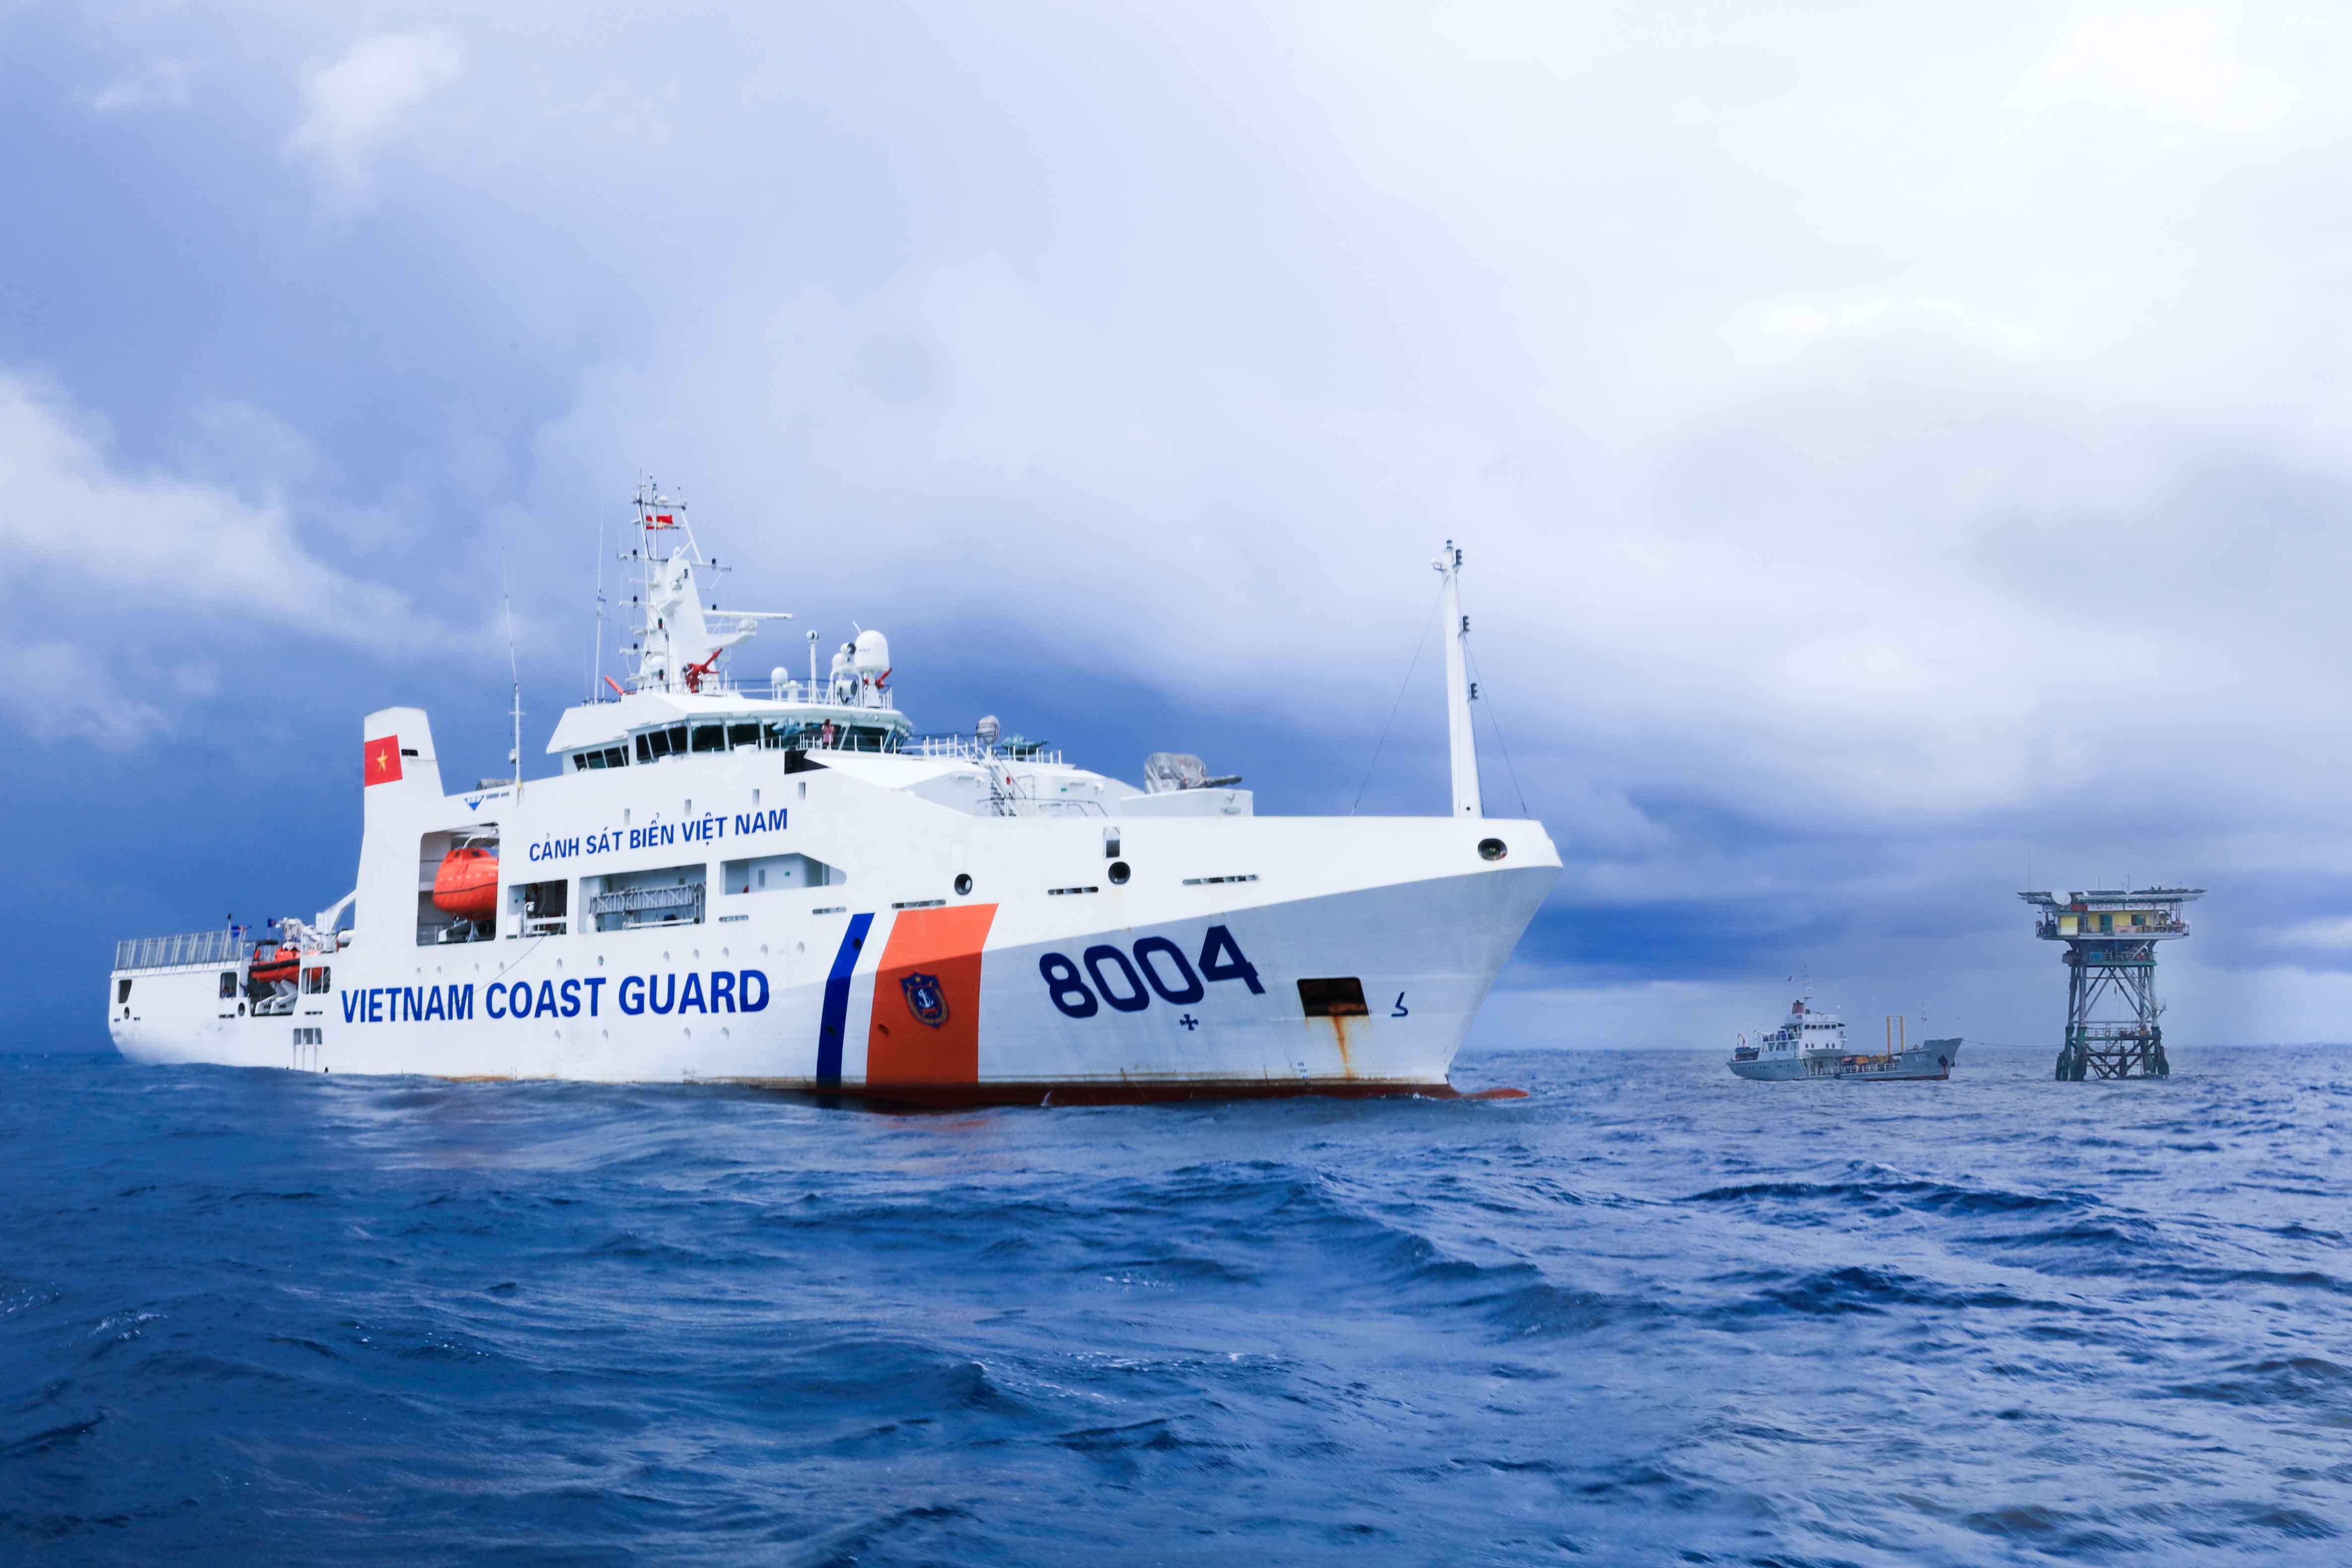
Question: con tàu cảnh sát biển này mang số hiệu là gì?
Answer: con tàu có số hiệu 8 004